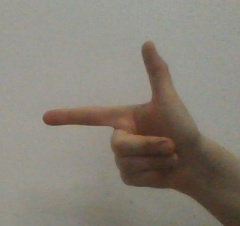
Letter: yaa